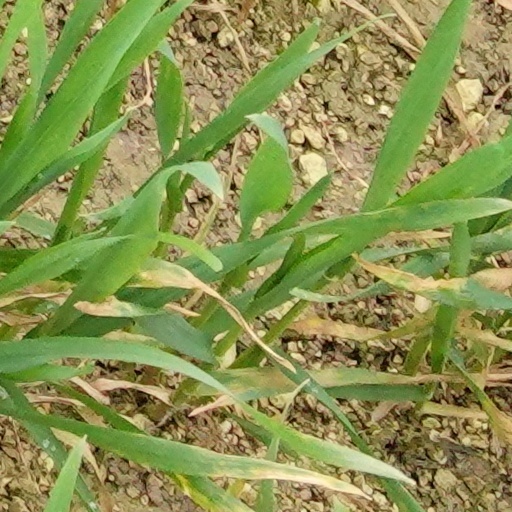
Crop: wheat